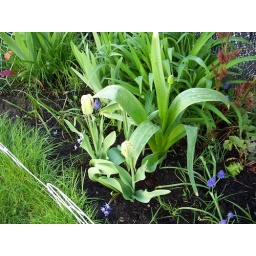
Spring garden flowers at my home in April 2007.